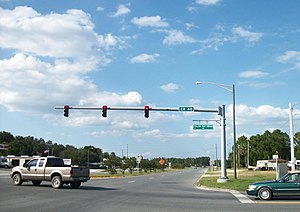
Follow That Dream / Andet
Follow That Dream Parkway i Florida
Follow That Dream er en amerikansk farvefilm fra 1962. Filmen, hvis hovedrolle blev spillet af Elvis Presley, blev produceret af David Weisbart på United Artists og havde Gordon Douglas som instruktør.